Pac-Man Championship Edition DX

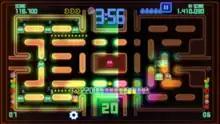
Screenshot from the PC version. Pac-Man being pursued by a ghost train.

"Pac-Man Championship Edition DX" builds upon the gameplay of "Pac-Man Championship Edition". Players control Pac-Man as he travels through a maze collecting dots and avoiding ghosts, which can be eaten by collecting power pellets. Collecting all the dots on one side of the maze makes a fruit appear on the other side, which adds a new layout of dots on that side and so on. The game's speed increases as the player gets more points and drops when the player loses a life. "DX" introduces a new type of ghost that sleeps in a stationary spot on the maze until Pac-Man moves past it and begins to follow him. By passing several sleeping ghosts, they form a large rainbow-colored trail, dubbed "Ghost Trains" by players, that can offer massive bonus points once Pac-Man is able to get a power pellet and devours them. Some ghosts may also have additional power pellets that can prolong the powered-up state if eaten in time. Getting close enough to the regular ghosts turns them rainbow-colored and they may also be added to the trail. A slow-motion effect automatically kicks in whenever a ghost gets too close to Pac-Man, which offers players the chance to make a last-minute attempt to avoid being caught. Players can also use a limited supply of bombs that return all the ghosts to the center of the maze, although it lowers the dot multiplier and game speed.